Jack Moline

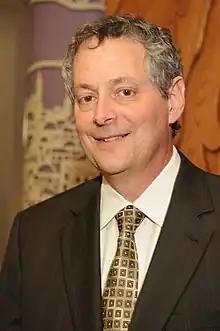
Jack Moline

Jack Moline (born August 10, 1952) is an American Conservative rabbi who retired as executive director of Interfaith Alliance in 2022, having served in the post since January 2015.